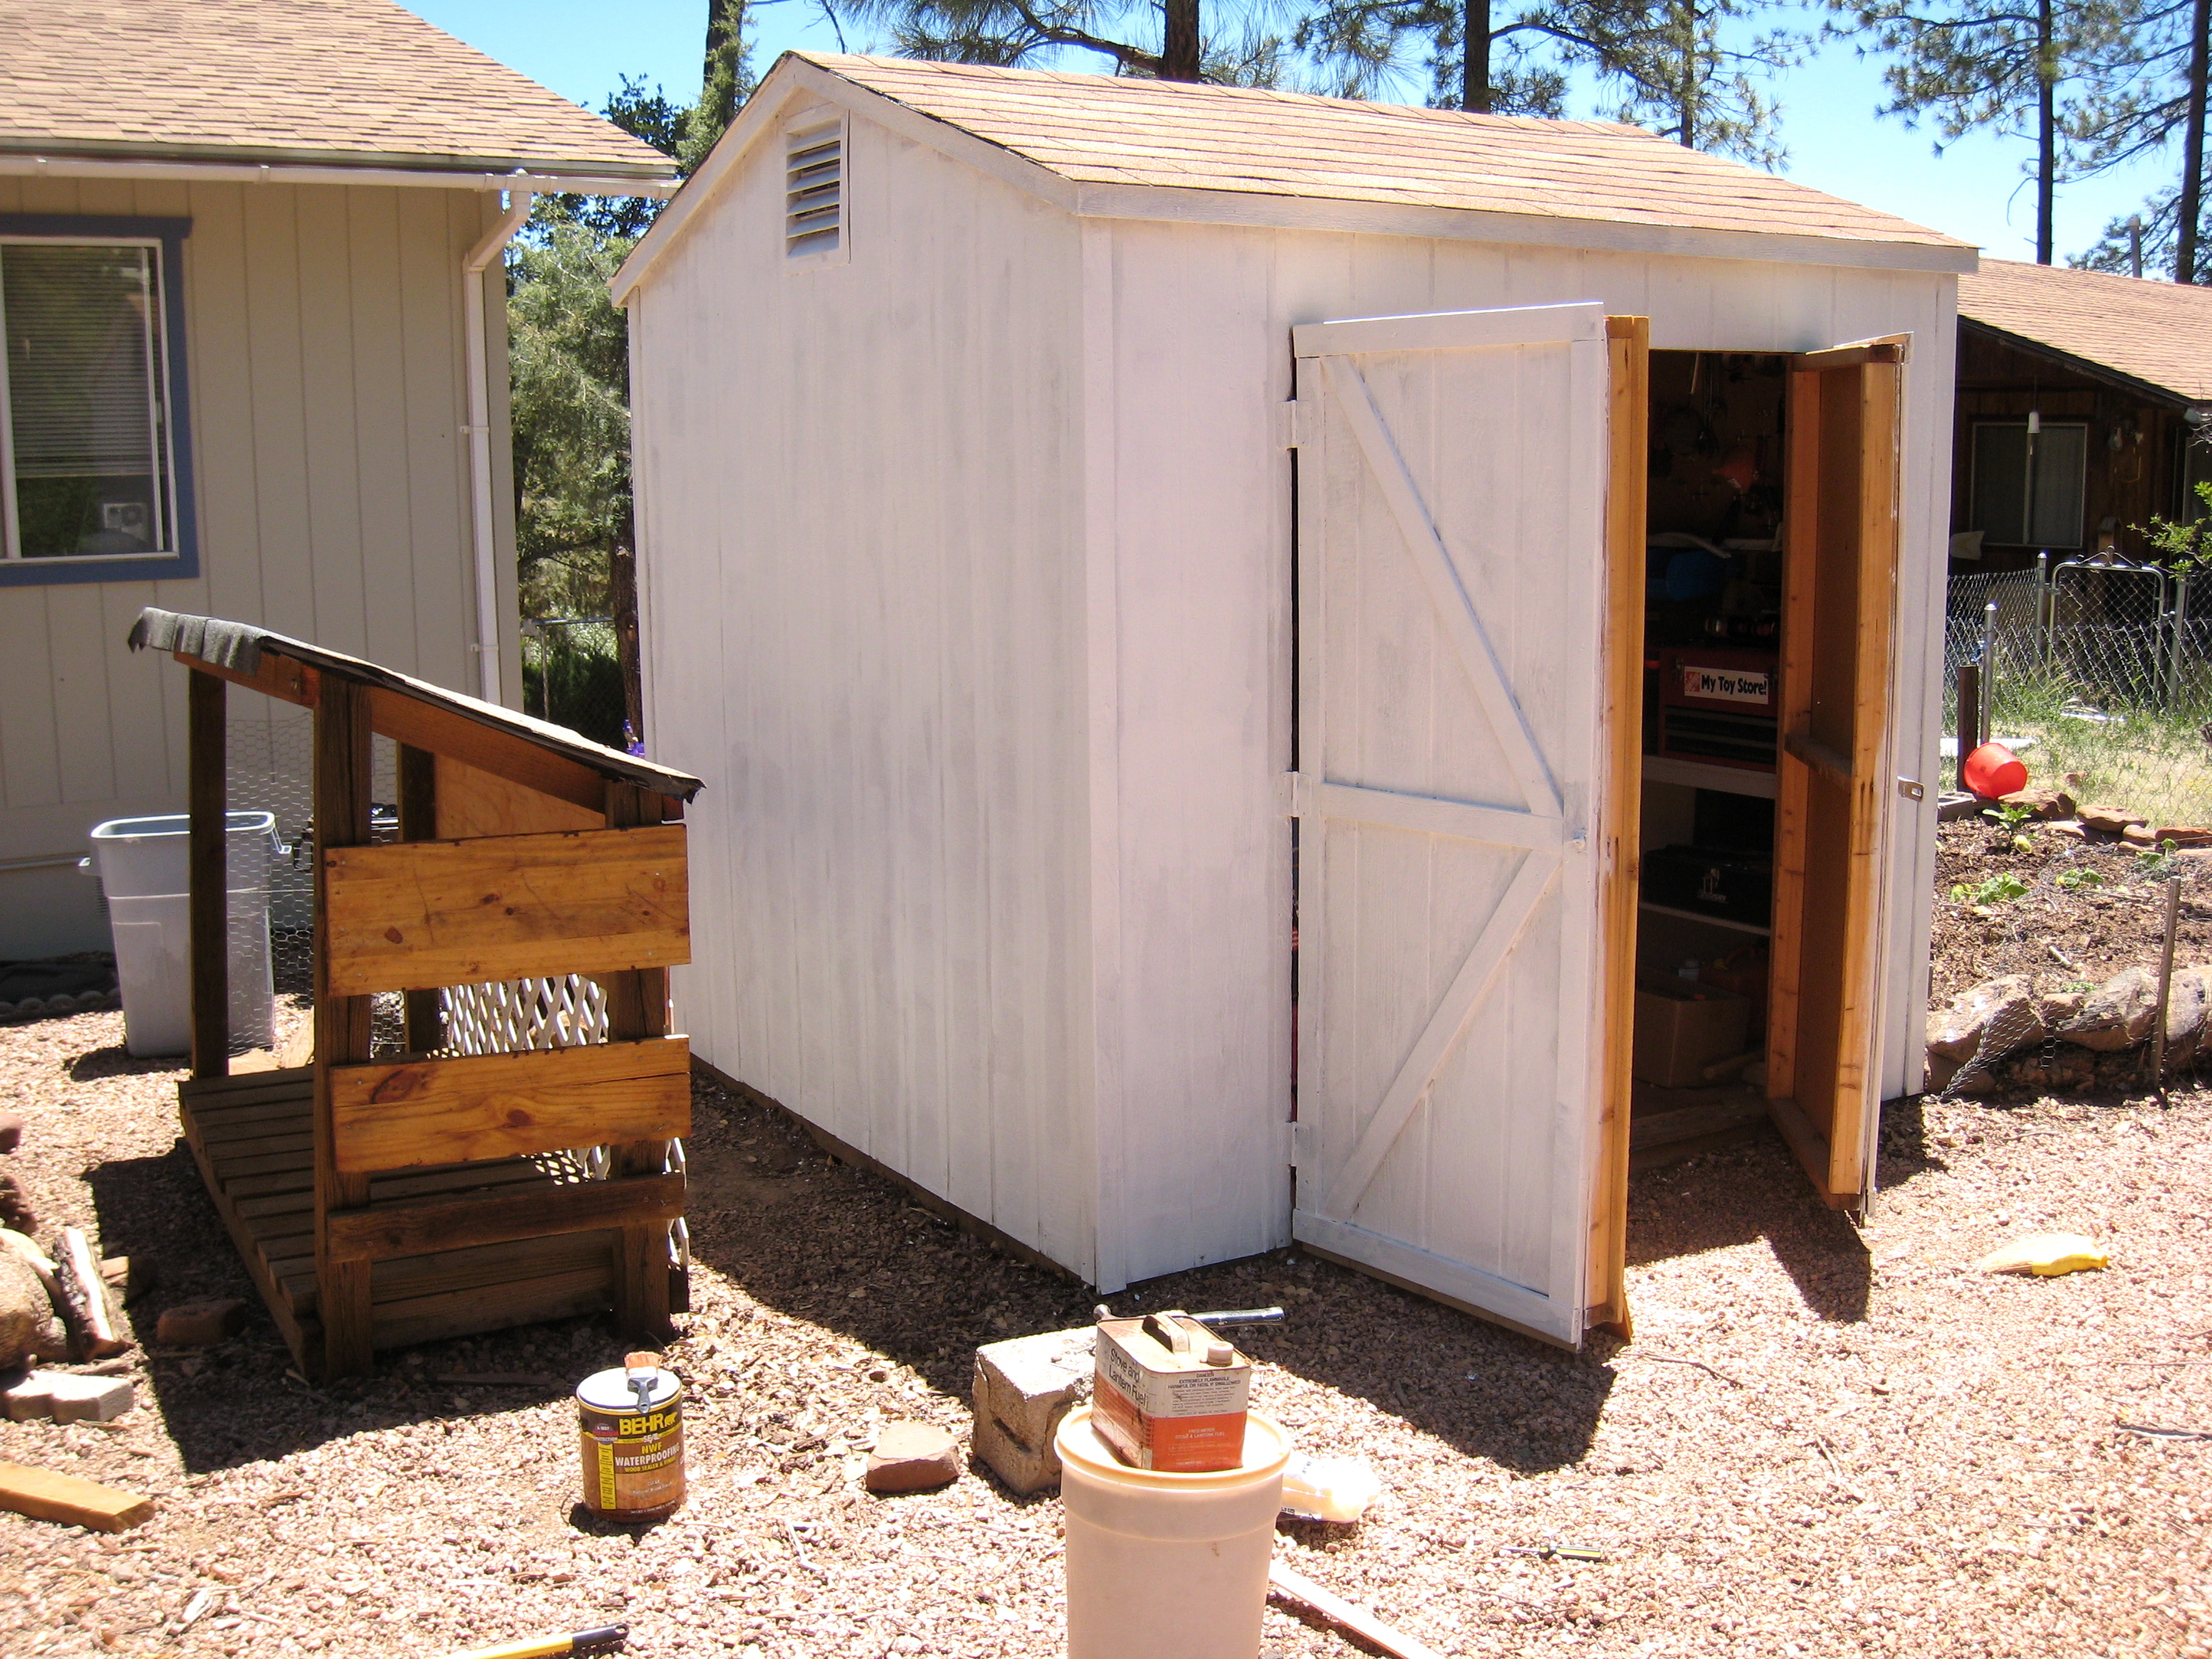
wood, house, building, home, shed, hut, shack, cottage, backyard, paint, agriculture, project, stall, log cabin, yard, outdoor structure, garden buildings